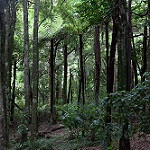
Label: forest